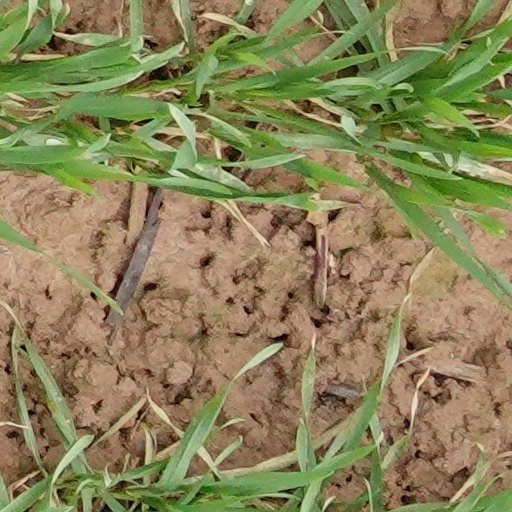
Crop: wheat